Prahaar (missile)

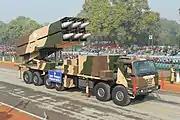
Mobile truck-based launcher for Prahaar

Prahaar is developed to provide a cost-effective, quick-reaction, all-weather, all-terrain, highly accurate battlefield support tactical weapon system. The development of the missile was carried out by the Defence Research and Development Organisation (DRDO) scientists in a span of less than two years. The maneuvering capability, greater acceleration, better accuracy and faster deployment fills the short-range tactical battlefield role as required by the Indian Army to take out strategic and tactical targets. The mobile launch platform will carry six missiles that can be deployed in stand-alone and canisterised mode, which can have different kind of warheads meant for different targets and can be fired in salvo mode in all directions covering the entire azimuth plane.